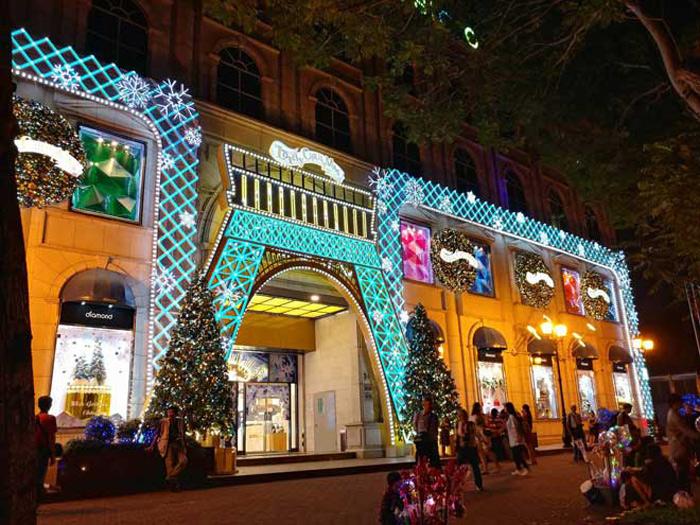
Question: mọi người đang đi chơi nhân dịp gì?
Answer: nhân dịp giáng sinh